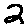
Label: 2